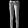
Label: Trouser